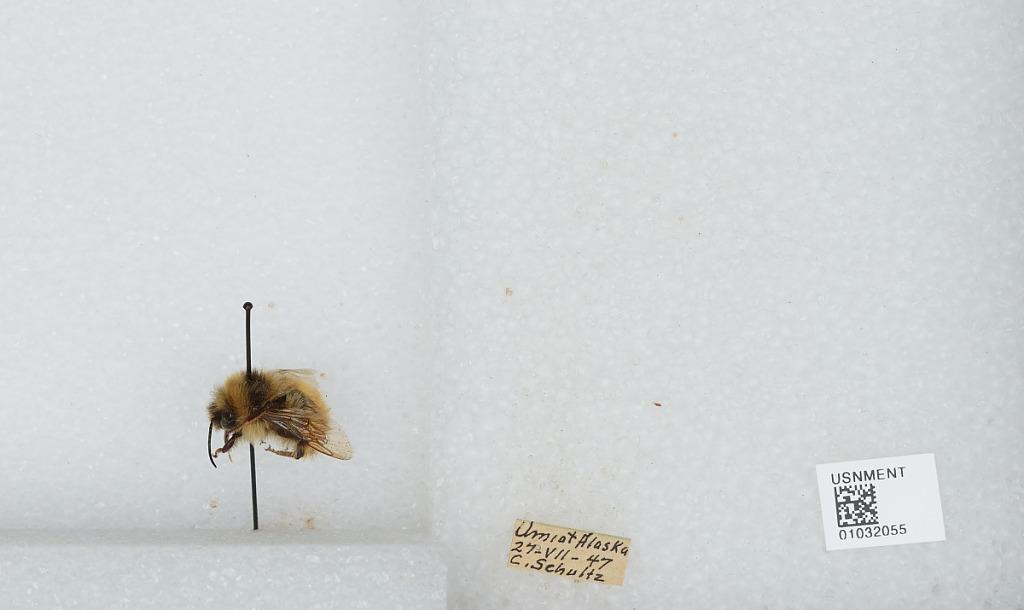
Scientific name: Bombus (Pyrobombus) sylvicola Kirby
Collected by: C. Schultz
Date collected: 1947-7-27
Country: United States
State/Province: Alaska
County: North Slope
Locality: Umiat
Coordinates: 69.3669, -152.144